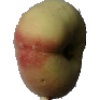
Label: peach_flat